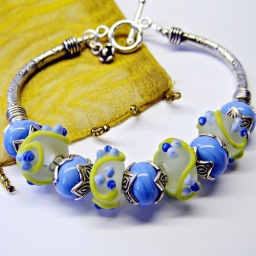
Designed and made by Shoogly Beads. Art glass by Lisa Sharik, karen Hilltribe silver